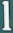
Number: 1